Giannutri Lighthouse

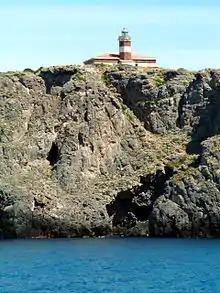
Giannutri Lighthouse

Giannutri Lighthouse is an active lighthouse, located at Punta Rossa, the southernmost part of the island and of the Tuscan Archipelago on the Tyrrhenian Sea.